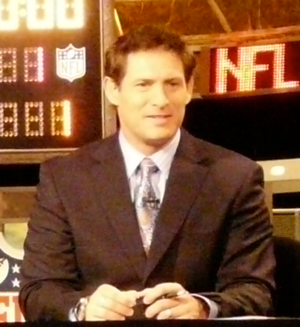
Jerry Rice, né le 13 octobre 1962 à Starkville dans le Mississippi, est un joueur américain de football américain. Il est considéré comme le meilleur wide receiver et l'un des meilleurs joueurs de l'histoire de la National Football League.